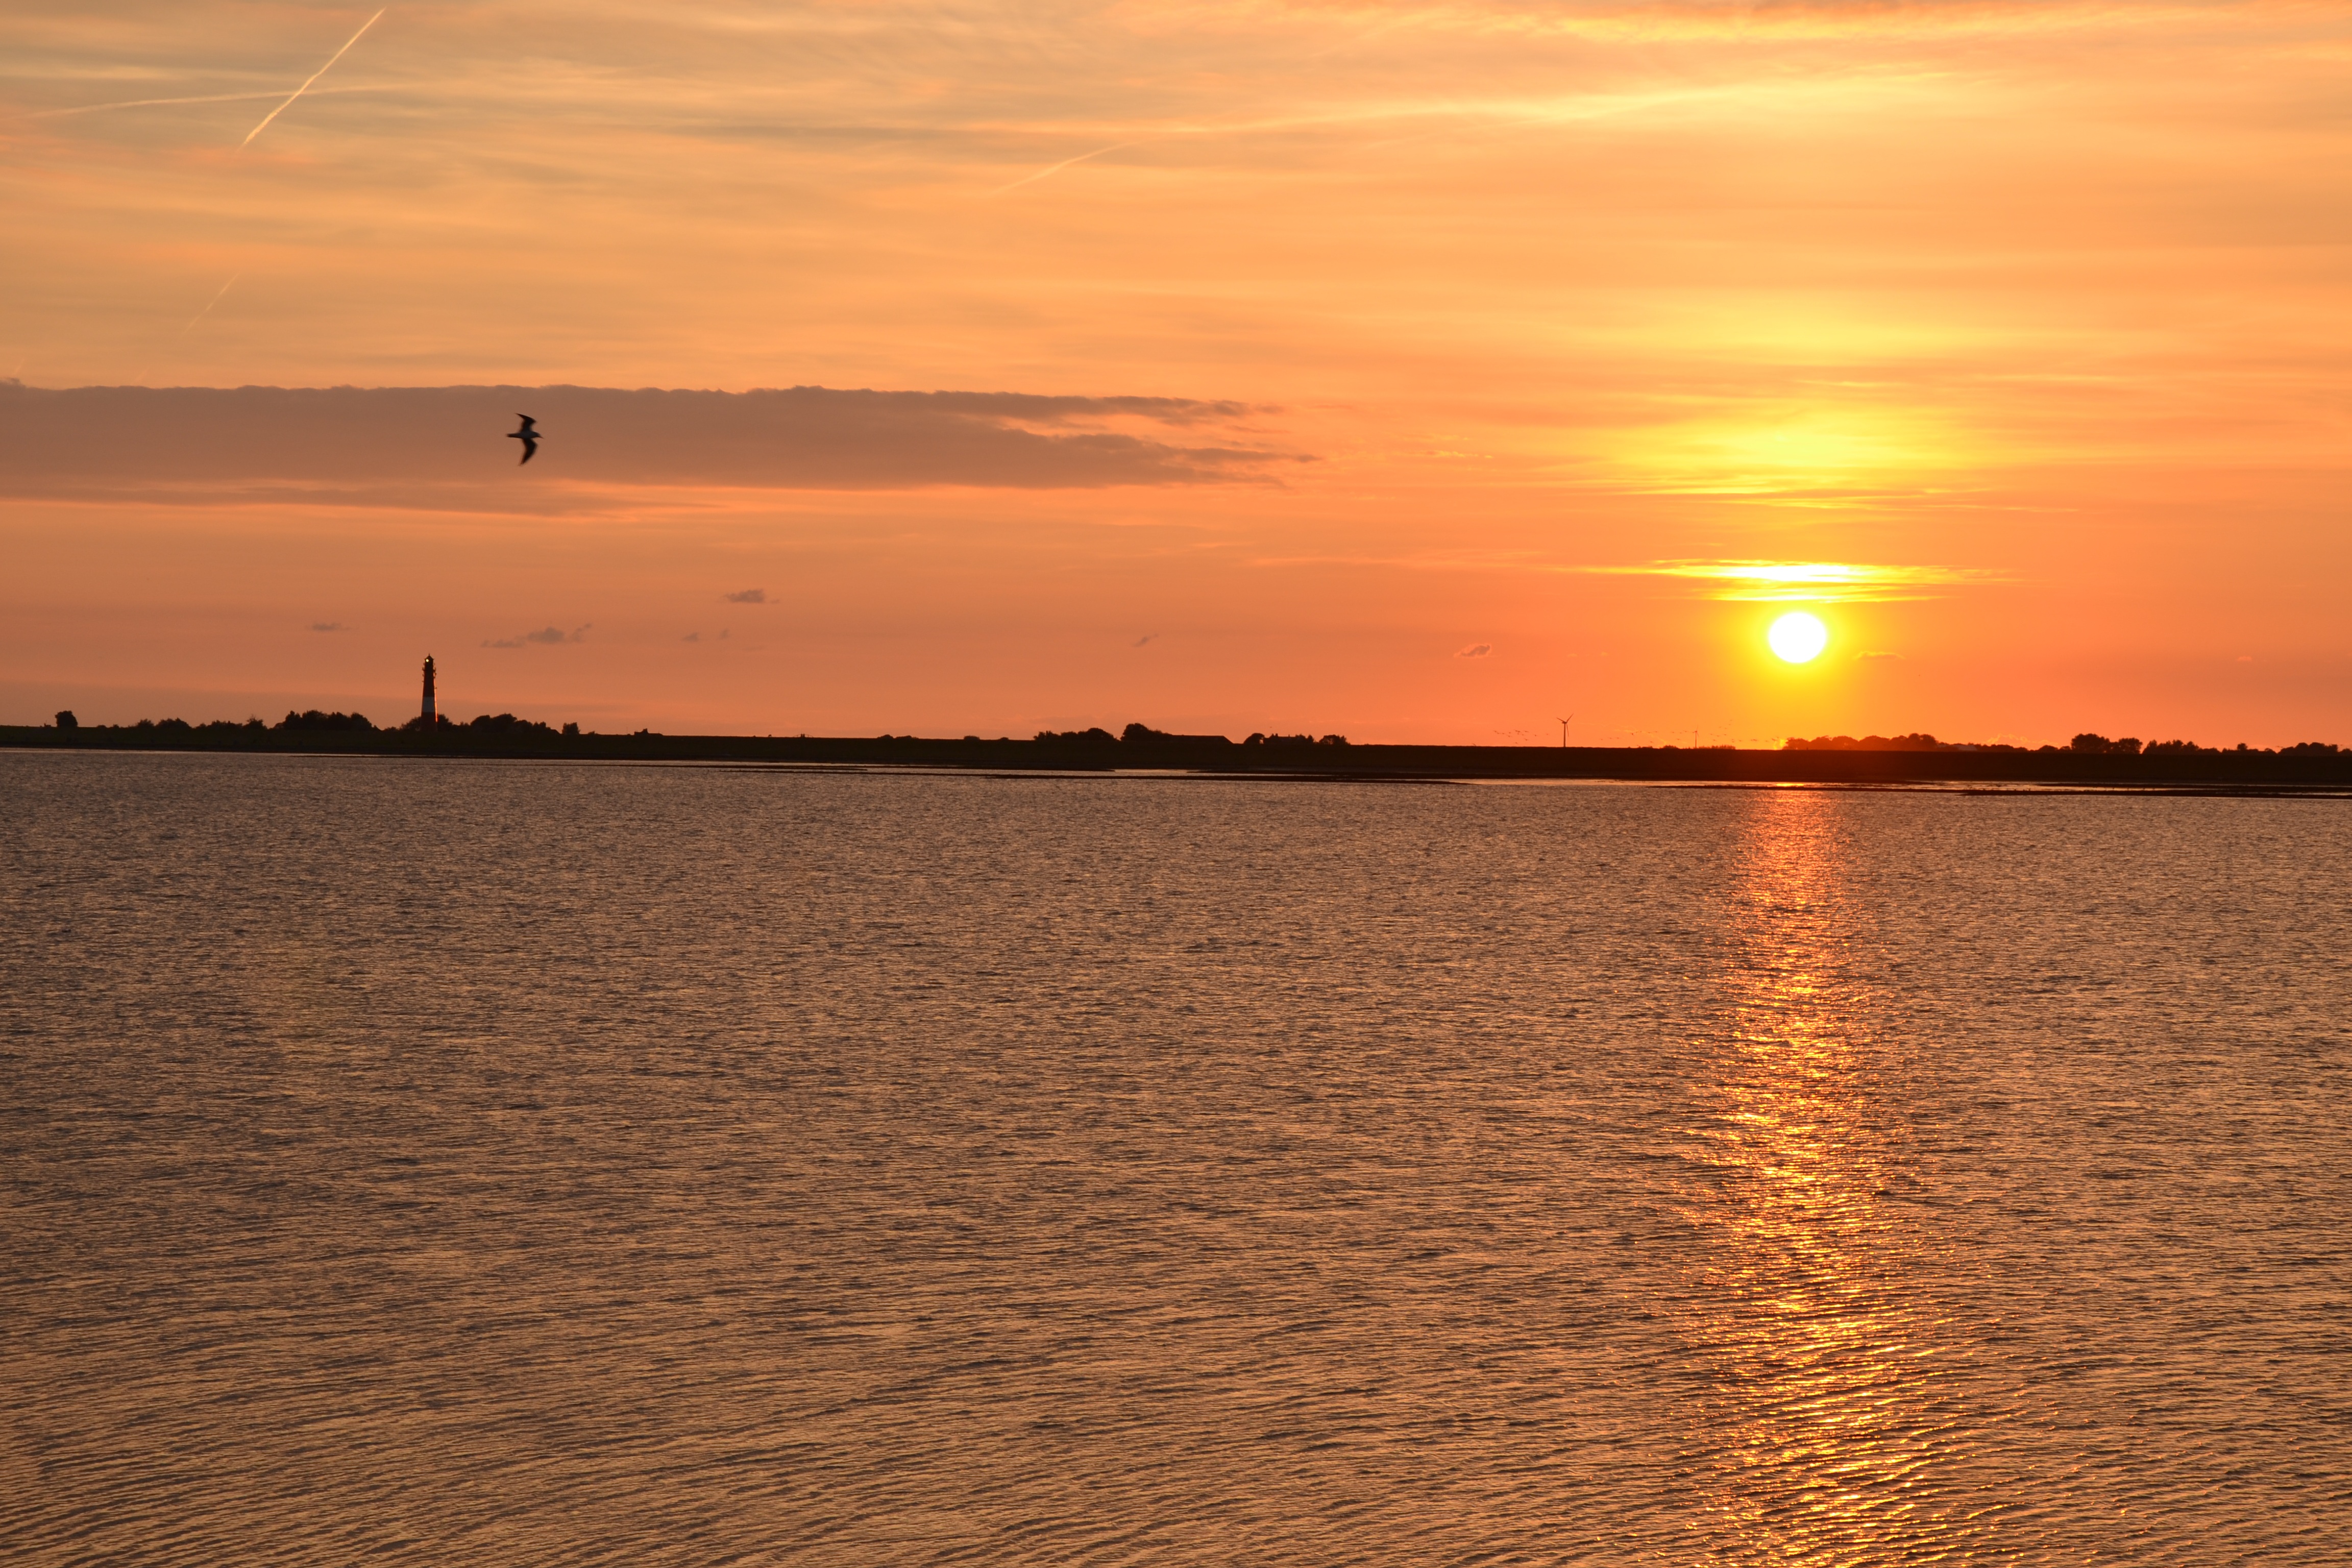
beach, sea, coast, ocean, horizon, sun, sunrise, sunset, sunlight, morning, shore, dawn, dusk, evening, bay, north sea, abendstimmung, afterglow, pellworm